Te Roopu Raranga Whatu o Aotearoa

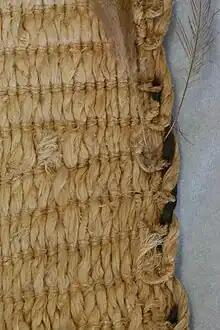
Detail of border of kahu kiwi

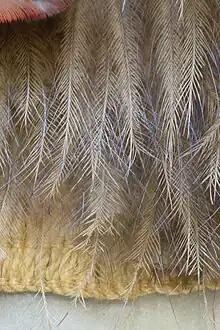
Detail of bottom border of kahu kiwi, showing the distinctive hair-like structure of kiwi feathers.

Te Roopu Raranga Whatu o Aotearoa or Māori Weavers New Zealand is the New Zealand national Māori weavers' collective, which aims to foster and preserve Māori traditional textiles. It has played an important role in facilitating the gathering of weavers of Māori and Pasifika descent to meet, teach and learn from one another.